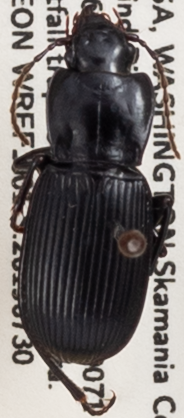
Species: Pterostichus herculaneus
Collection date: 2019-07-30
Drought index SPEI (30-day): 0.156
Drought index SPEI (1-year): -1.45
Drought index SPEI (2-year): -2.09